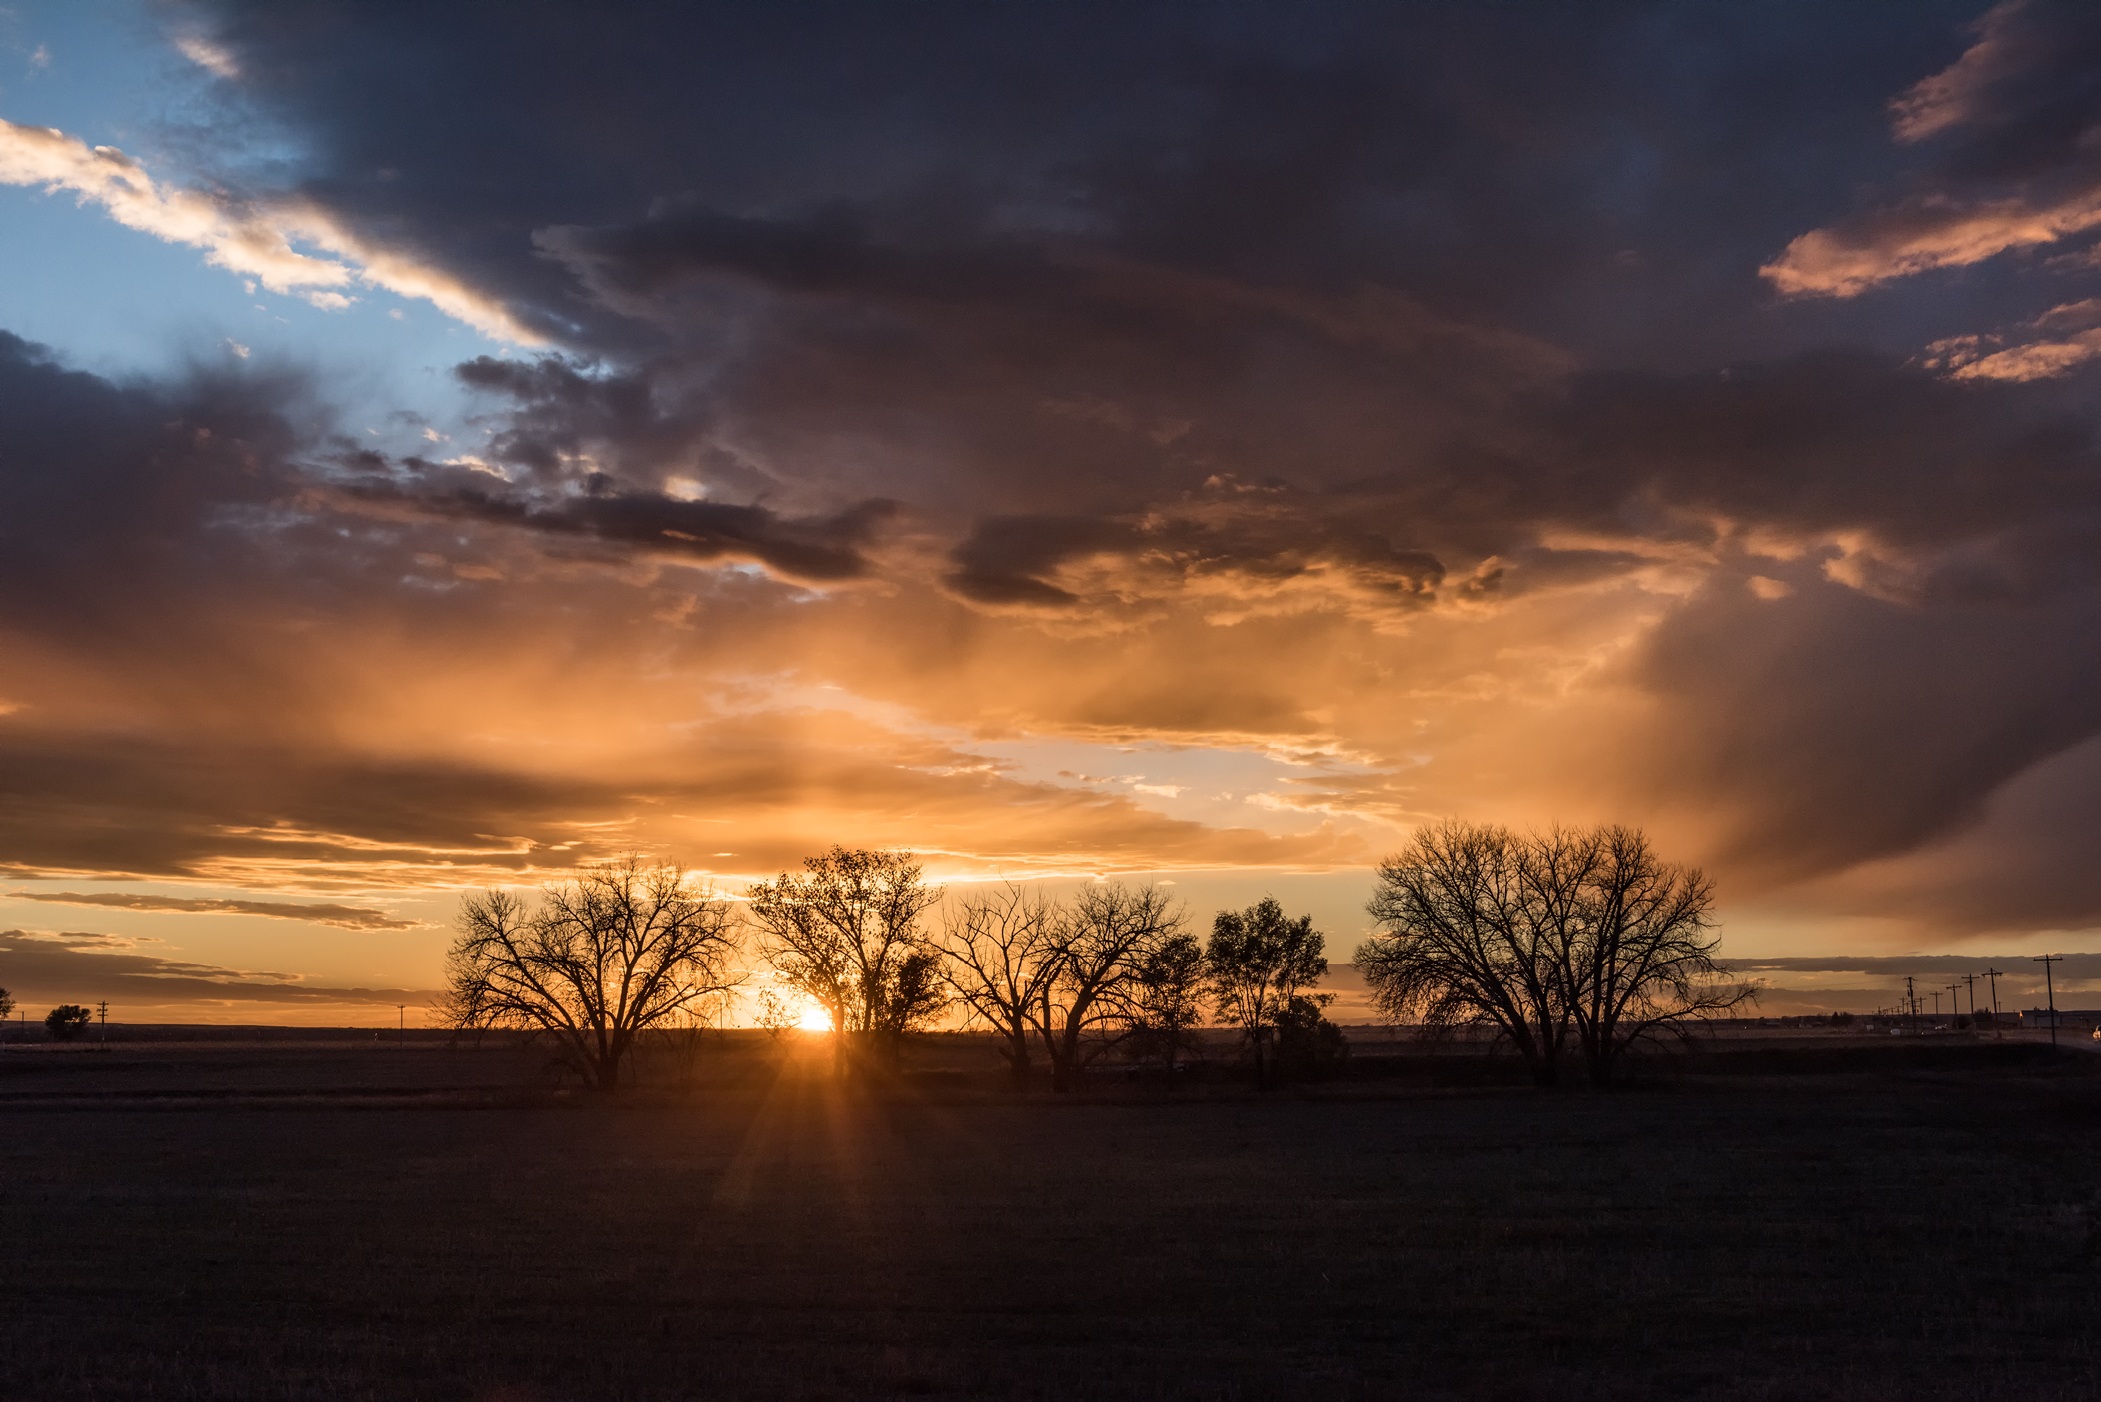
landscape, sea, nature, horizon, cloud, sky, sun, sunrise, sunset, farm, countryside, sunlight, morning, dawn, atmosphere, country, dusk, evening, twilight, rural, reflection, cloudscape, trees, outdoors, outside, clouds, colorado, beautiful, silhouettes, afterglow, meteorological phenomenon